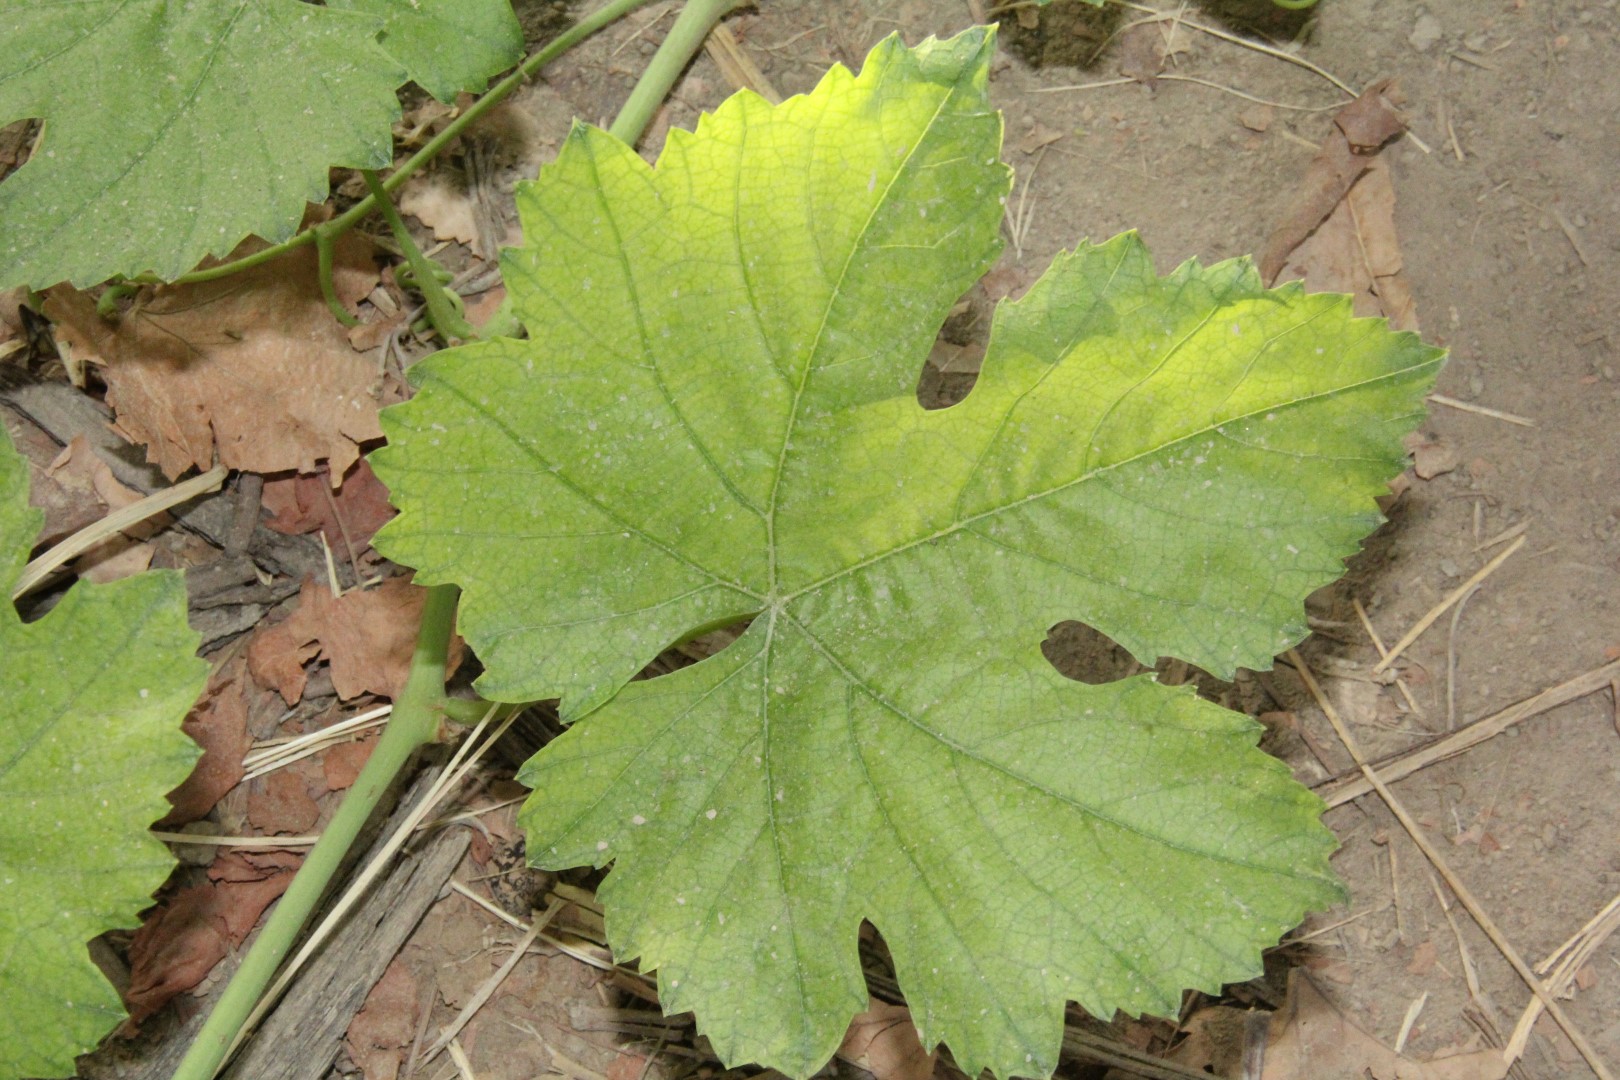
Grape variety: Frinsi